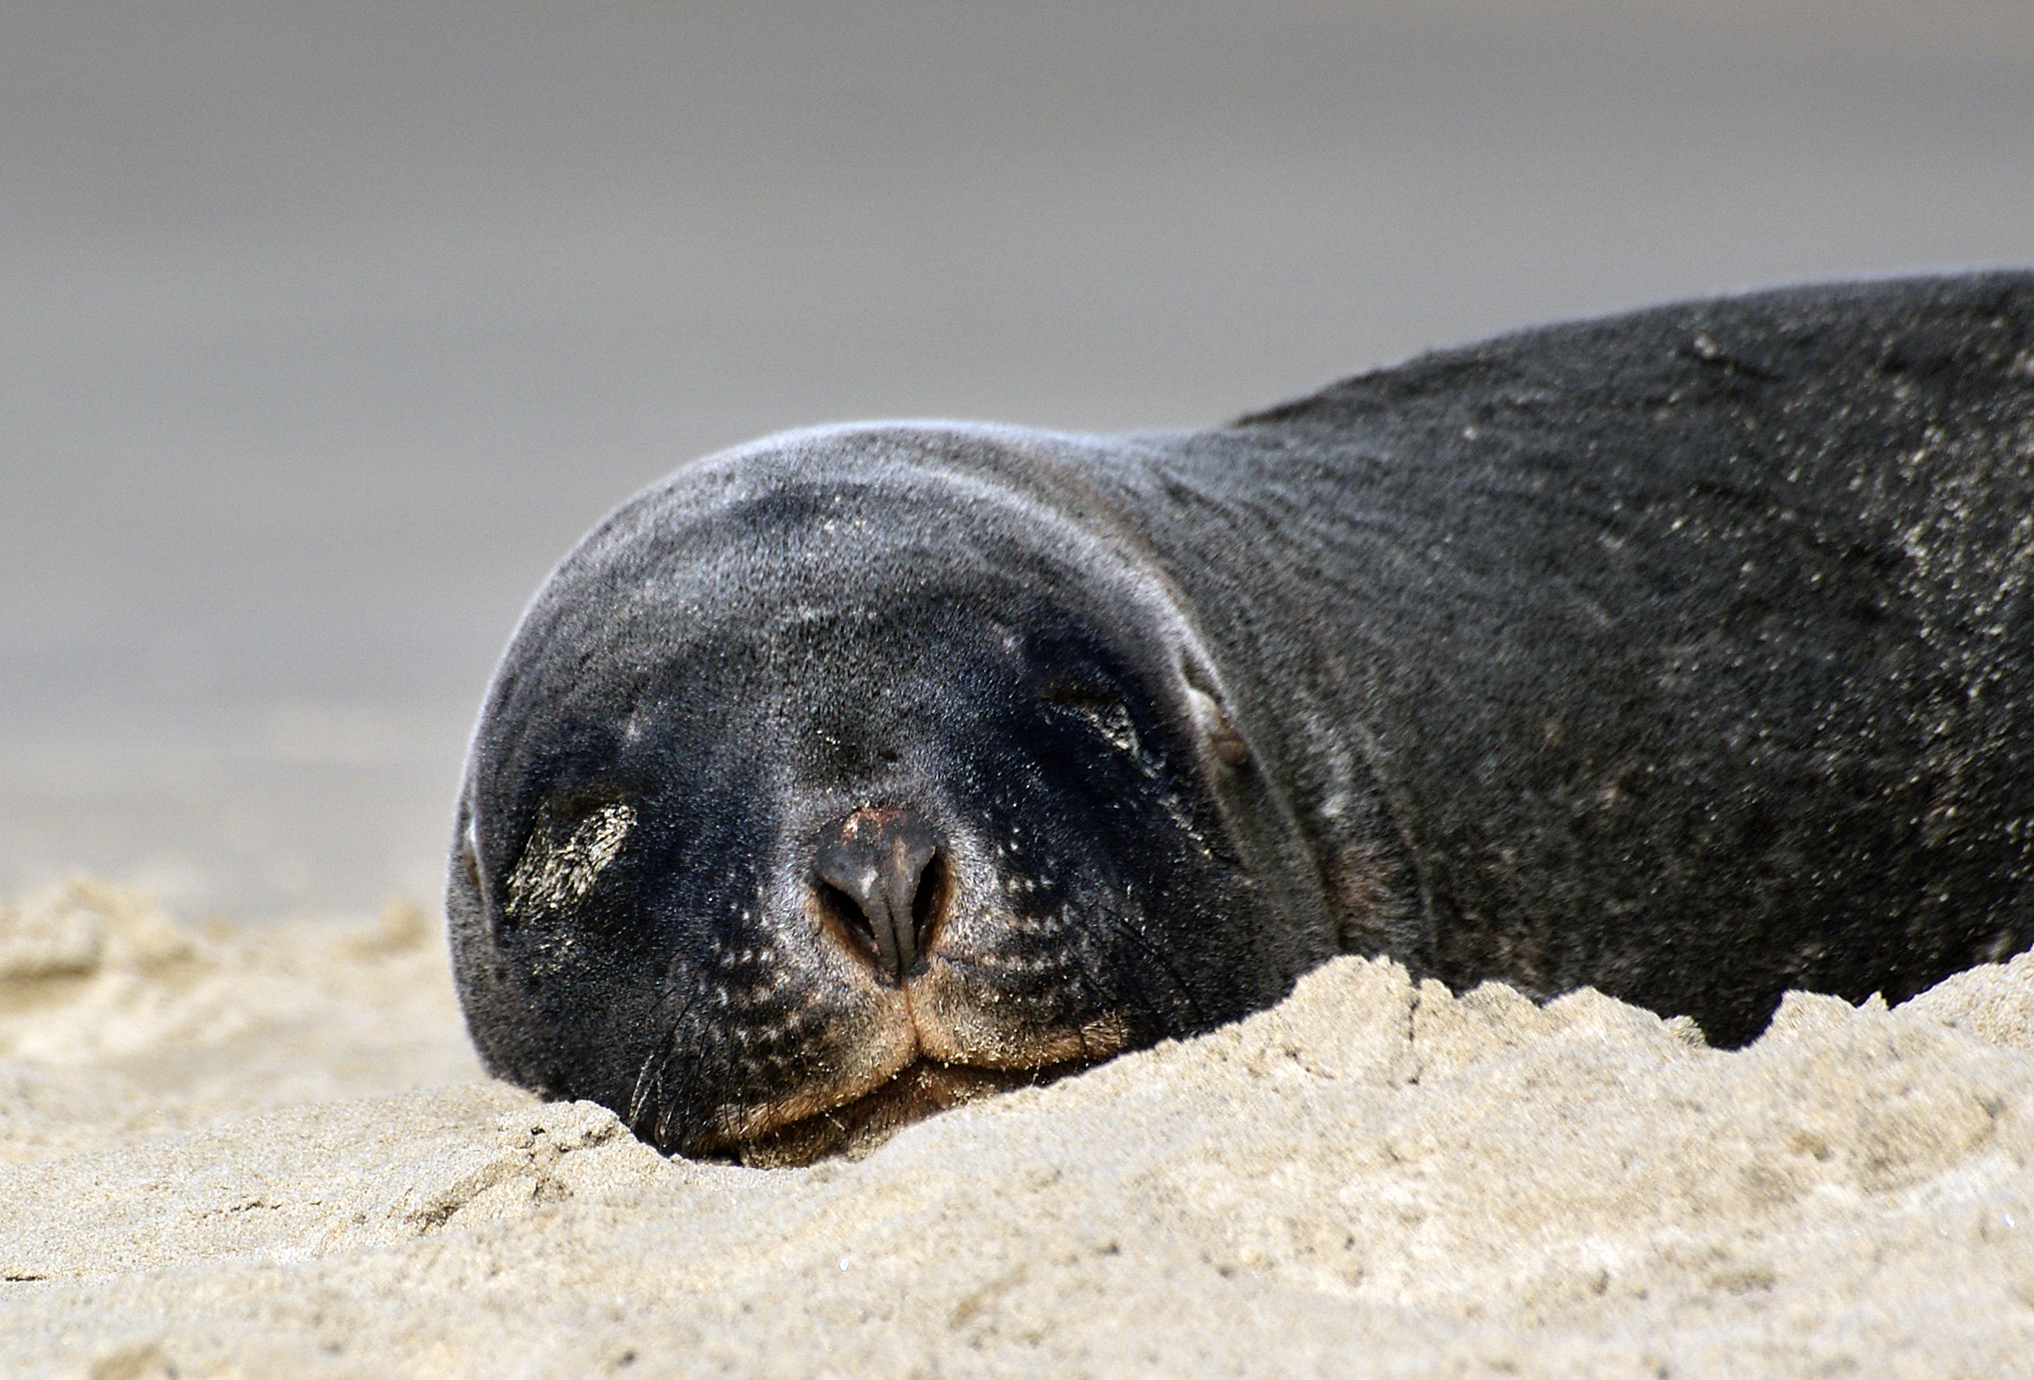
coastline, wildlife, mammal, sealion, fauna, close up, newzealand, seals, vertebrate, marinemammals, flickrsbestcreatures, sonydslra300, hookerssealion, harbor seal, marine mammal, marine biology